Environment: real
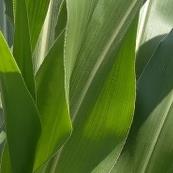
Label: fall_armyworm